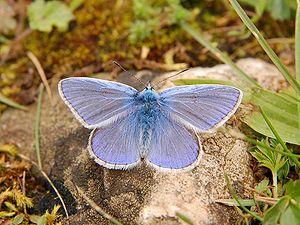
Papillon Argus bleu (Polyommatus icarus) en Belgique, dans la réserve naturelle de Furfooz.
Furfooz [fyʀfo] est un petit village wallon d'environ 150 habitants près de Dinant en Belgique. Il se situe dans la région du Condroz.
Fleur des champs est un tableau peint par Louis Janmot en 1845 et conservé au musée des Beaux-Arts de Lyon.